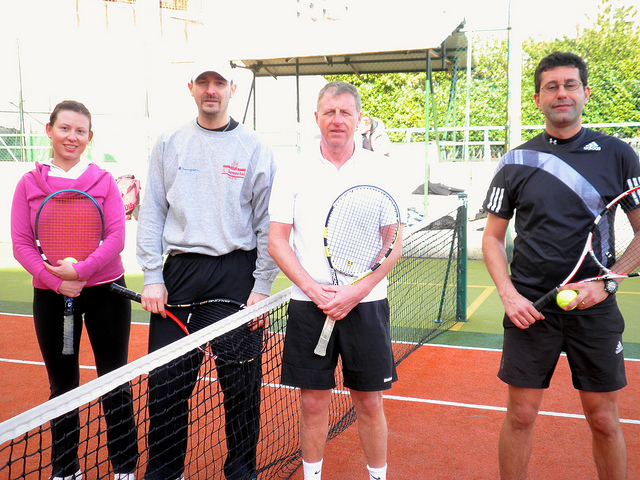
một nhóm người đang đứng trên sân tennis